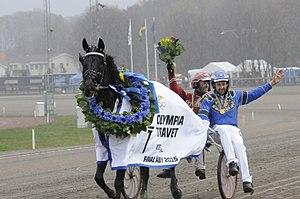
La Paralympiatravet, nommée Olympiatravet jusqu'en 2019, est une course hippique de trot attelé se déroulant au mois d'avril sur l'hippodrome d'Åby, à Göteborg, en Suède.